General Aircraft Hotspur

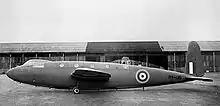
RAF Hotspur Mk I BV136, c. 1942

The GAL.48 was primarily designed by F.F. Crocombe (team leader) to the Air Ministry specification X.10/40, and was to be similar in design to the German DFS 230 assault glider which had been used in the Battle of the Netherlands. The first prototype of the glider, designated GAL.48 and which would receive the service name Hotspur Mk I, flew in November, only four months after General Aircraft Ltd had been given the requirement for the glider. An initial order of 400 Hotspurs was placed with General Aircraft Ltd in September by the Ministry of Aircraft Production, nearly two months before the prototype first flew.